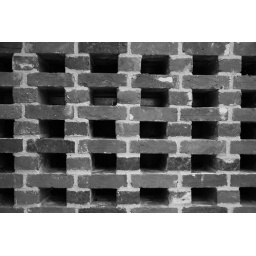
Brick in black and white